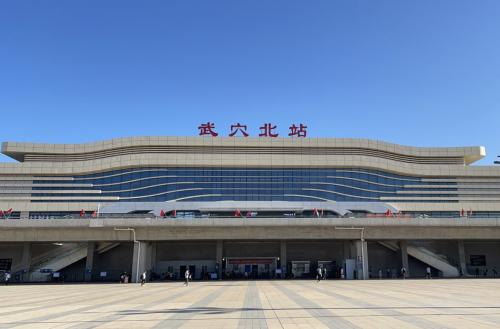
地标名称：武穴北站
所在城市：黄冈市·武穴市